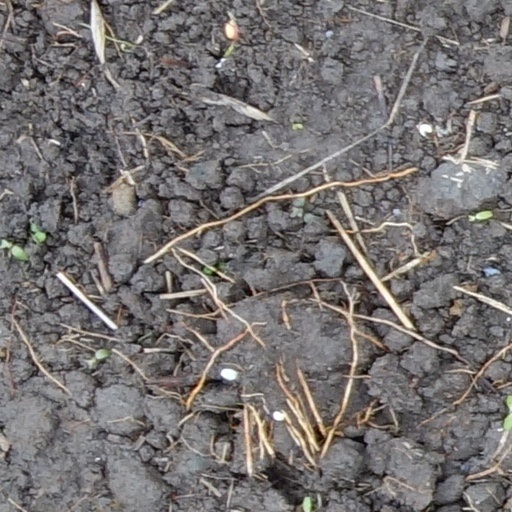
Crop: wheat